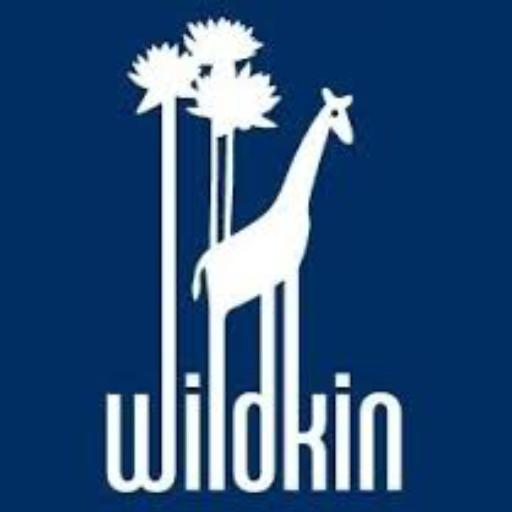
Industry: Necessities